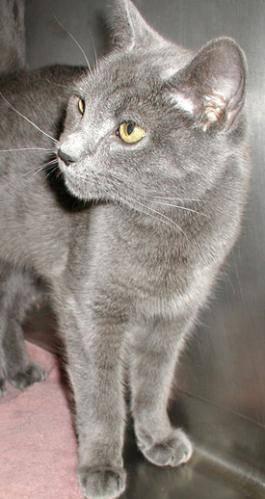
cat